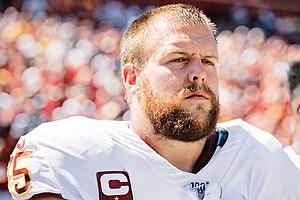
Brandon Scherff, né le 26 décembre 1991 à Denison, est un joueur américain de football américain. Il évolue au poste d'offensive guard dans la National Football League.